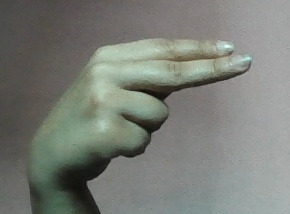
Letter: ain